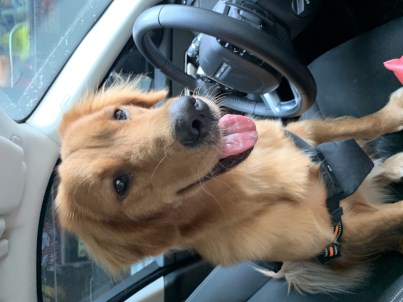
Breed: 5355-n000126-golden_retriever